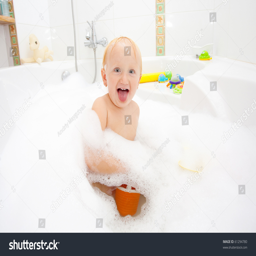
a baby girl in a bathtub